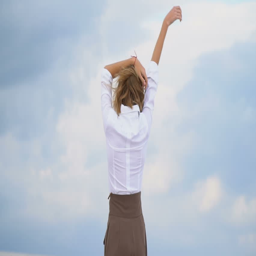
happy girl on a background of clouds , rear view